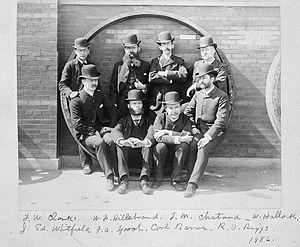
Frank Wigglesworth Clarke est un chimiste et géologue américain né à Boston, dans le Massachusetts, et ayant longtemps travaillé à Washington, D.C. au service de l'Institut d'études géologiques des États-Unis. Il est parfois connu comme le « père de la géochimie », en raison de ses travaux fondateurs sur l'étude de la composition chimique de la croûte terrestre. La grandeur liée à cette composition, le clarke, est nommée d'après lui.
William Francis Hillebrand était un chimiste allemand.